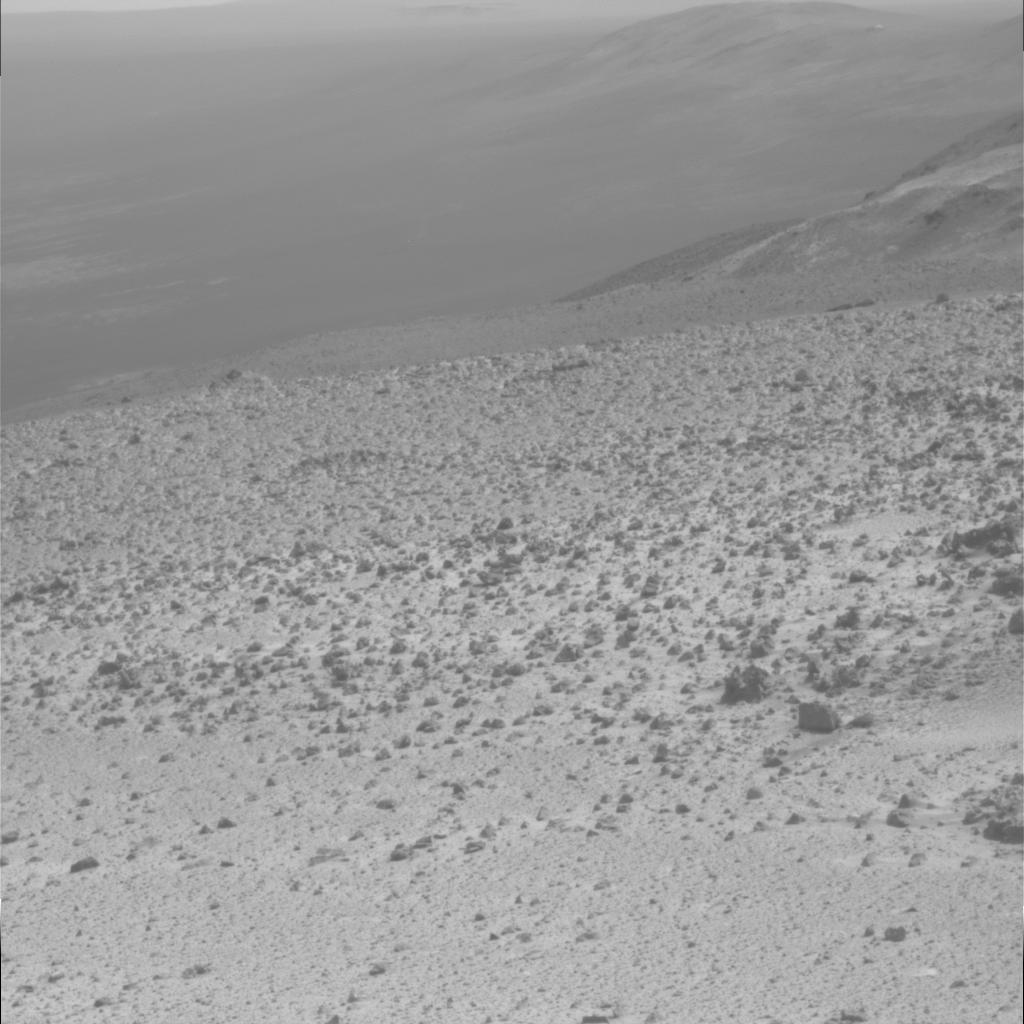
Surface features visible: Float Rocks, Clasts, Soil, Distant Vista